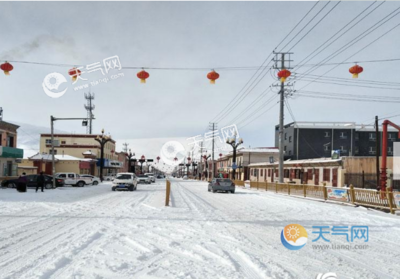
Weather: snow or frosty